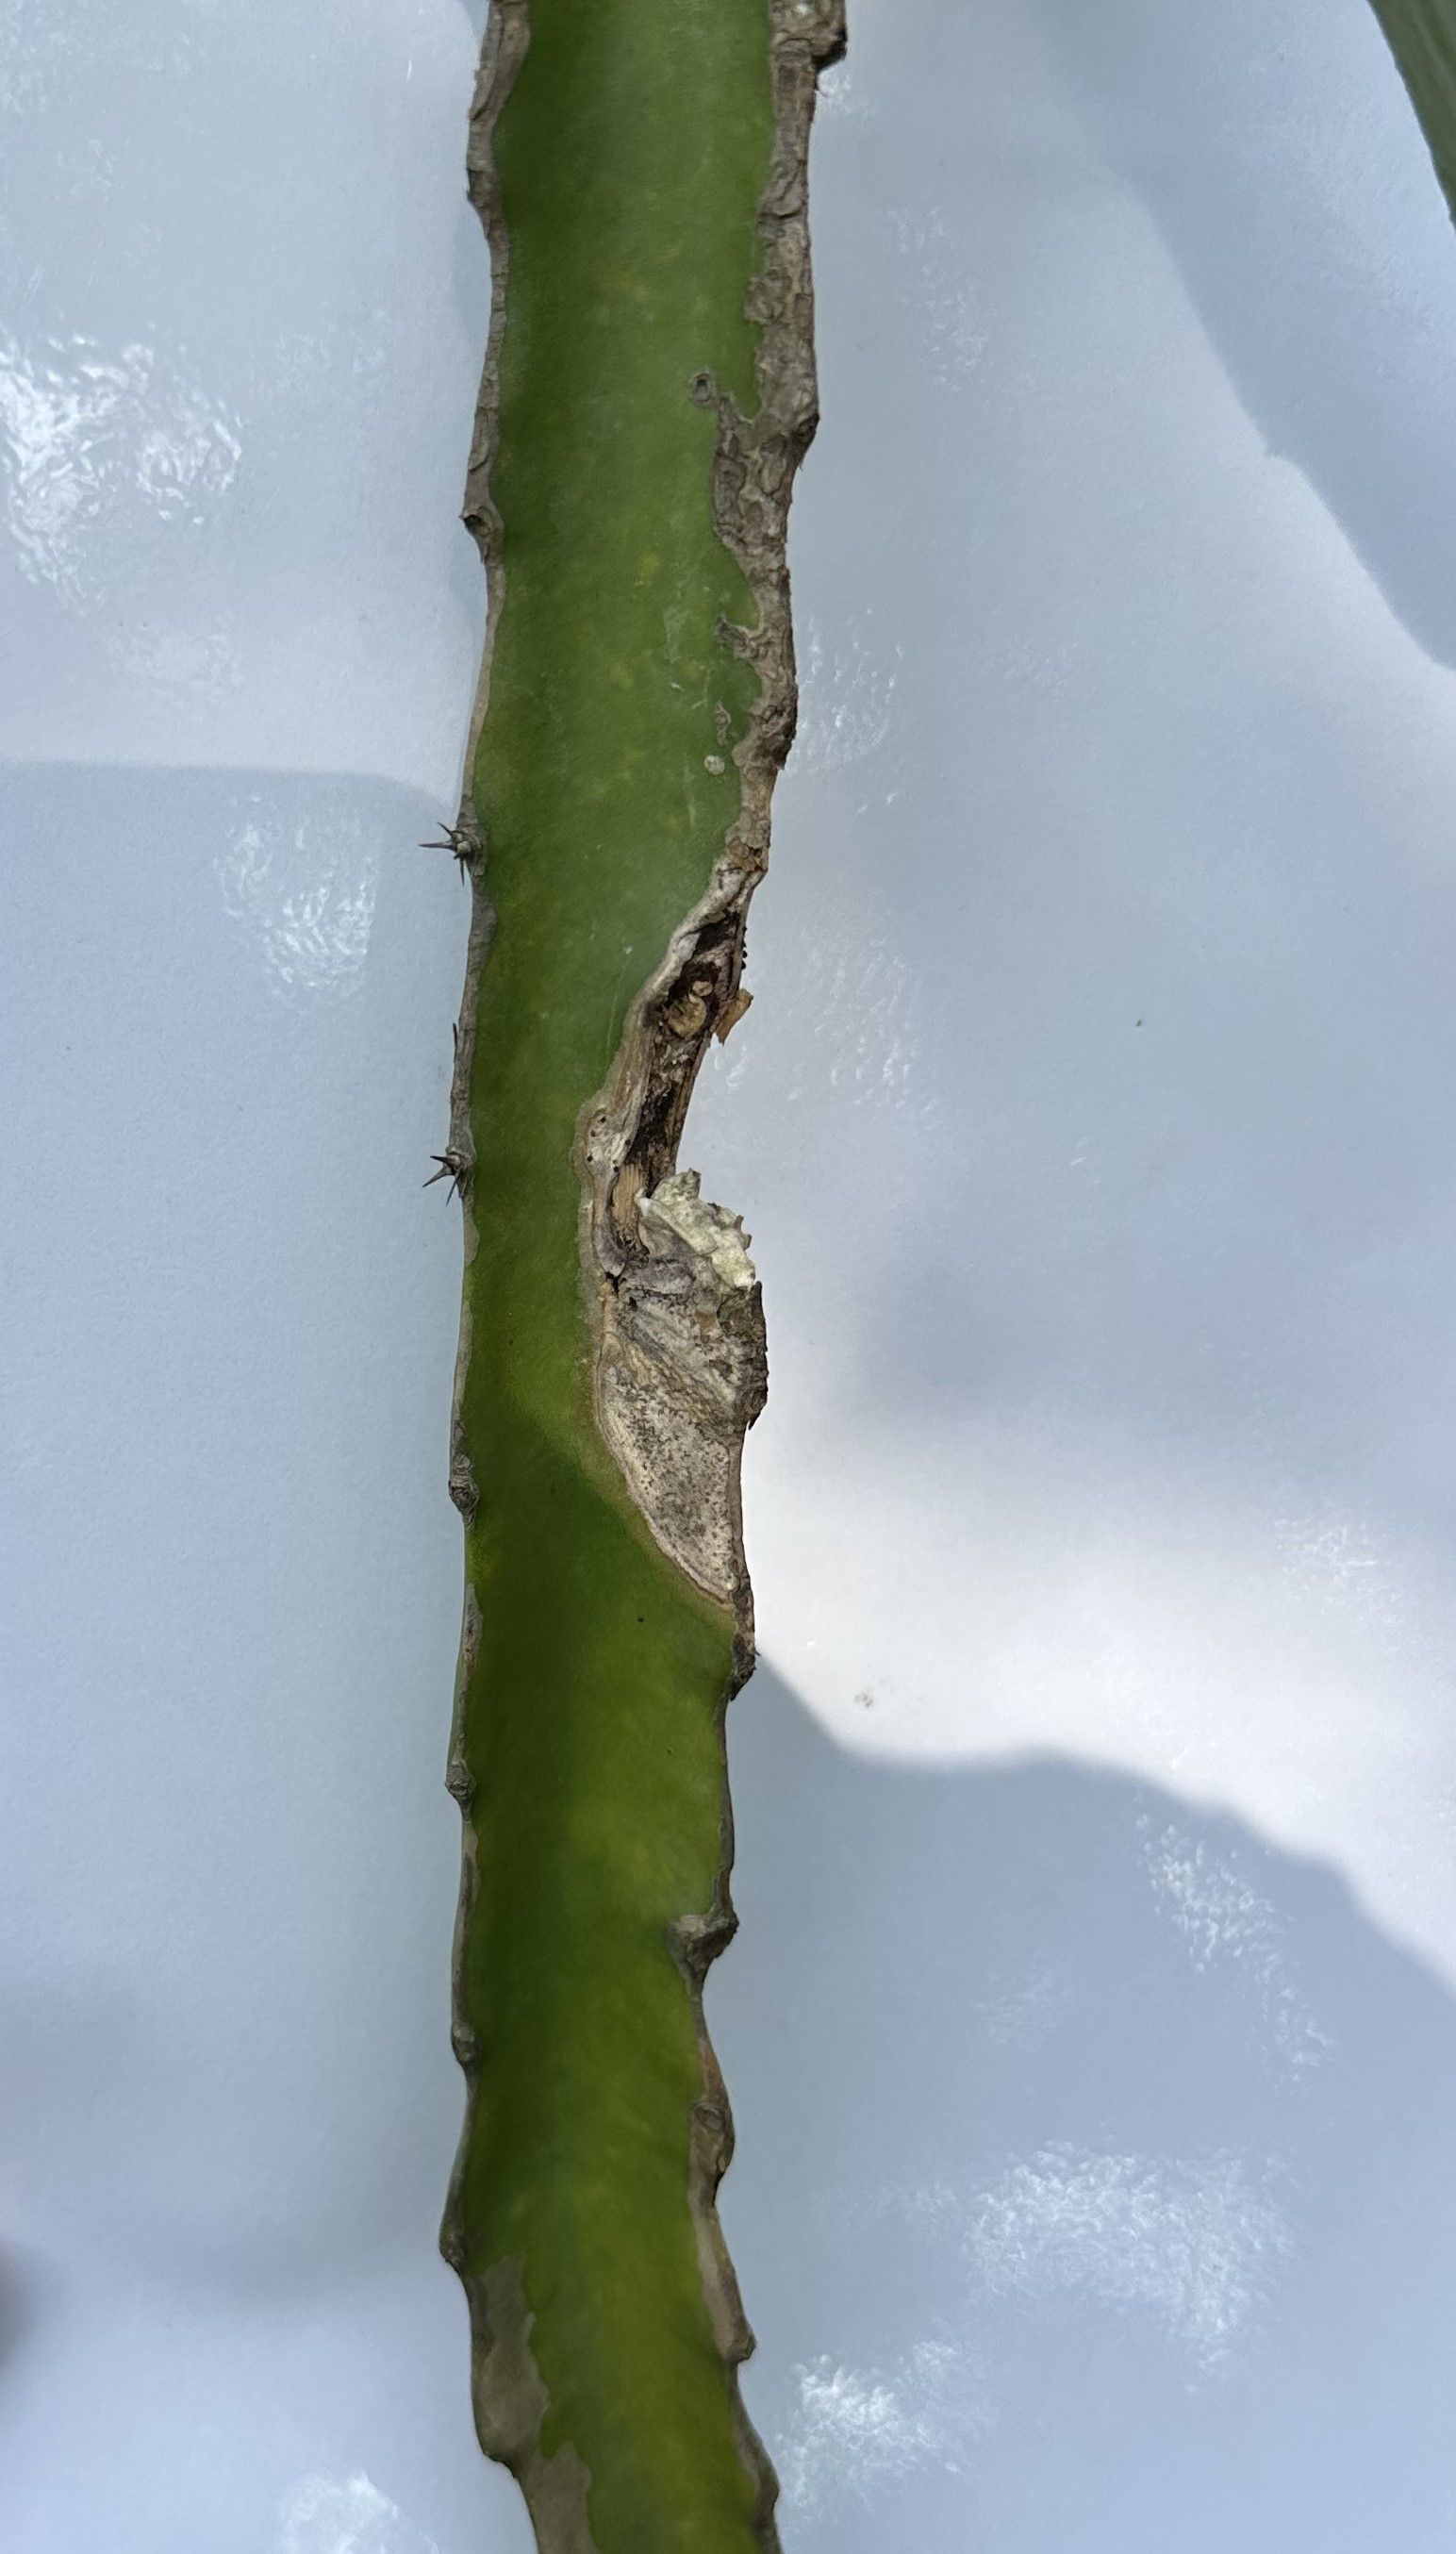
Label: Good leaf